Transatlantic flight

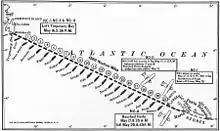
US Navy warships "strung out like a string of pearls" along the Navy Curtiss NC-4's flightpath (3rd leg)

It was from the emergency exigencies of World War II that crossing the Atlantic by land-based aircraft became a practical and commonplace possibility. With the Fall of France in June 1940, and the loss of much war materiel on the continent, the need for the British to purchase replacement materiel from the United States was urgent. Airbases for refuelling were built in Greenland and Iceland, which were occupied by the United States after the German invasion of Denmark (1940).